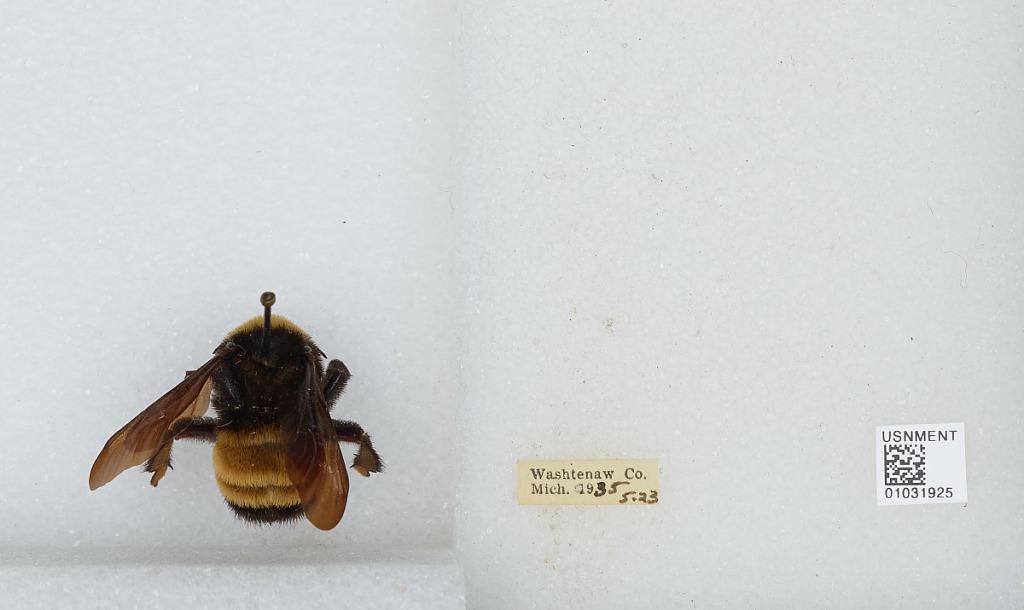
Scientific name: Bombus (Fervidobombus) pensylvanicus pensylvanicus (De Geer)
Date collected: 1935-5-23
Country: United States
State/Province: Michigan
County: Washtenaw
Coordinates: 42.25, -83.83